Robert Henry Forster (archaeologist)

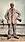
Robert Henry Forster

Robert Henry Forster FSA (10 March 1867 – 6 June 1923) was an English barrister, antiquarian, archaeologist, poet and novelist.